Demopolis, Alabama

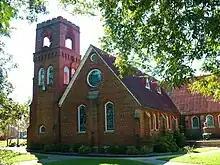
Trinity Episcopal Church was built in 1870 after the previous building burned in 1865 during the occupation of the city by Federal troops.

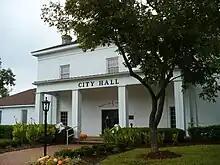
Demopolis City Hall in 2010. It was built as a courthouse annex in 1869–70.

Marengo County, with its large number of slaveholders, favored secession from the Union and the formation of the Confederate States of America. White residents of Demopolis shared these sentiments. Prominent secessionists included Nathan B. Whitfield, Francis S. Lyon, Goodman G. Griffin, Kimbrough C. DuBose, George B. Lyon, Dr. James D. Browder, and George E. Markham. But many other powerful men in town opposed secession, including Benjamin Glover Shields, William H. Lyon, Jr., William B. Jones, Pearson J. Glover, Gaius Whitfield, Alfred Hatch, Joel C. DuBose, Robert V. Montague, and Henry Augustine Tayloe. In the end, most men on both sides of the argument joined in the Confederate cause once secession was inevitable. It is not known whether the Jewish community supported or not the Union or opposed slavery.